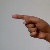
The image shows a hand gesture representing the letter 'G' in Indian Sign Language.